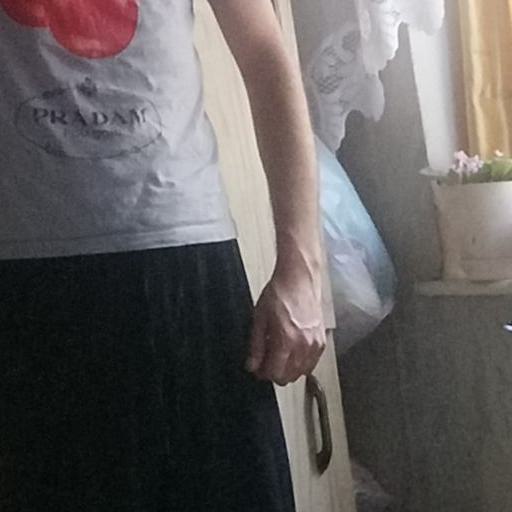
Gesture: no_gesture